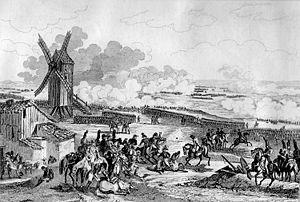
Cette page concerne l'année 1792 du calendrier grégorien.